Jean-Marie Berckmans

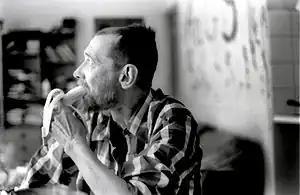
Jean-Marie Berckmans in Antwerp

Jean-Marie Henri Berckmans (28 October 1953, in Leopoldsburg – 31 August 2008, in Antwerp) was a Belgian cult writer.